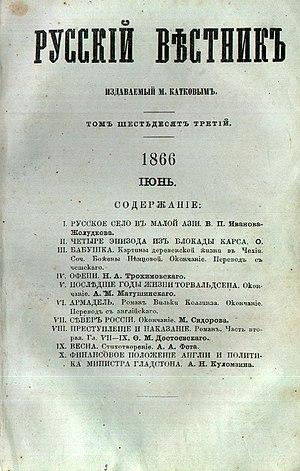
Crime et Châtiment est un roman de l’écrivain russe Fiodor Dostoïevski publié en feuilleton en 1866 et en édition séparée en 1867.
Le Messager russe, est le titre de trois journaux ou périodiques russes du XIXᵉ siècle et du début du XXᵉ siècle.